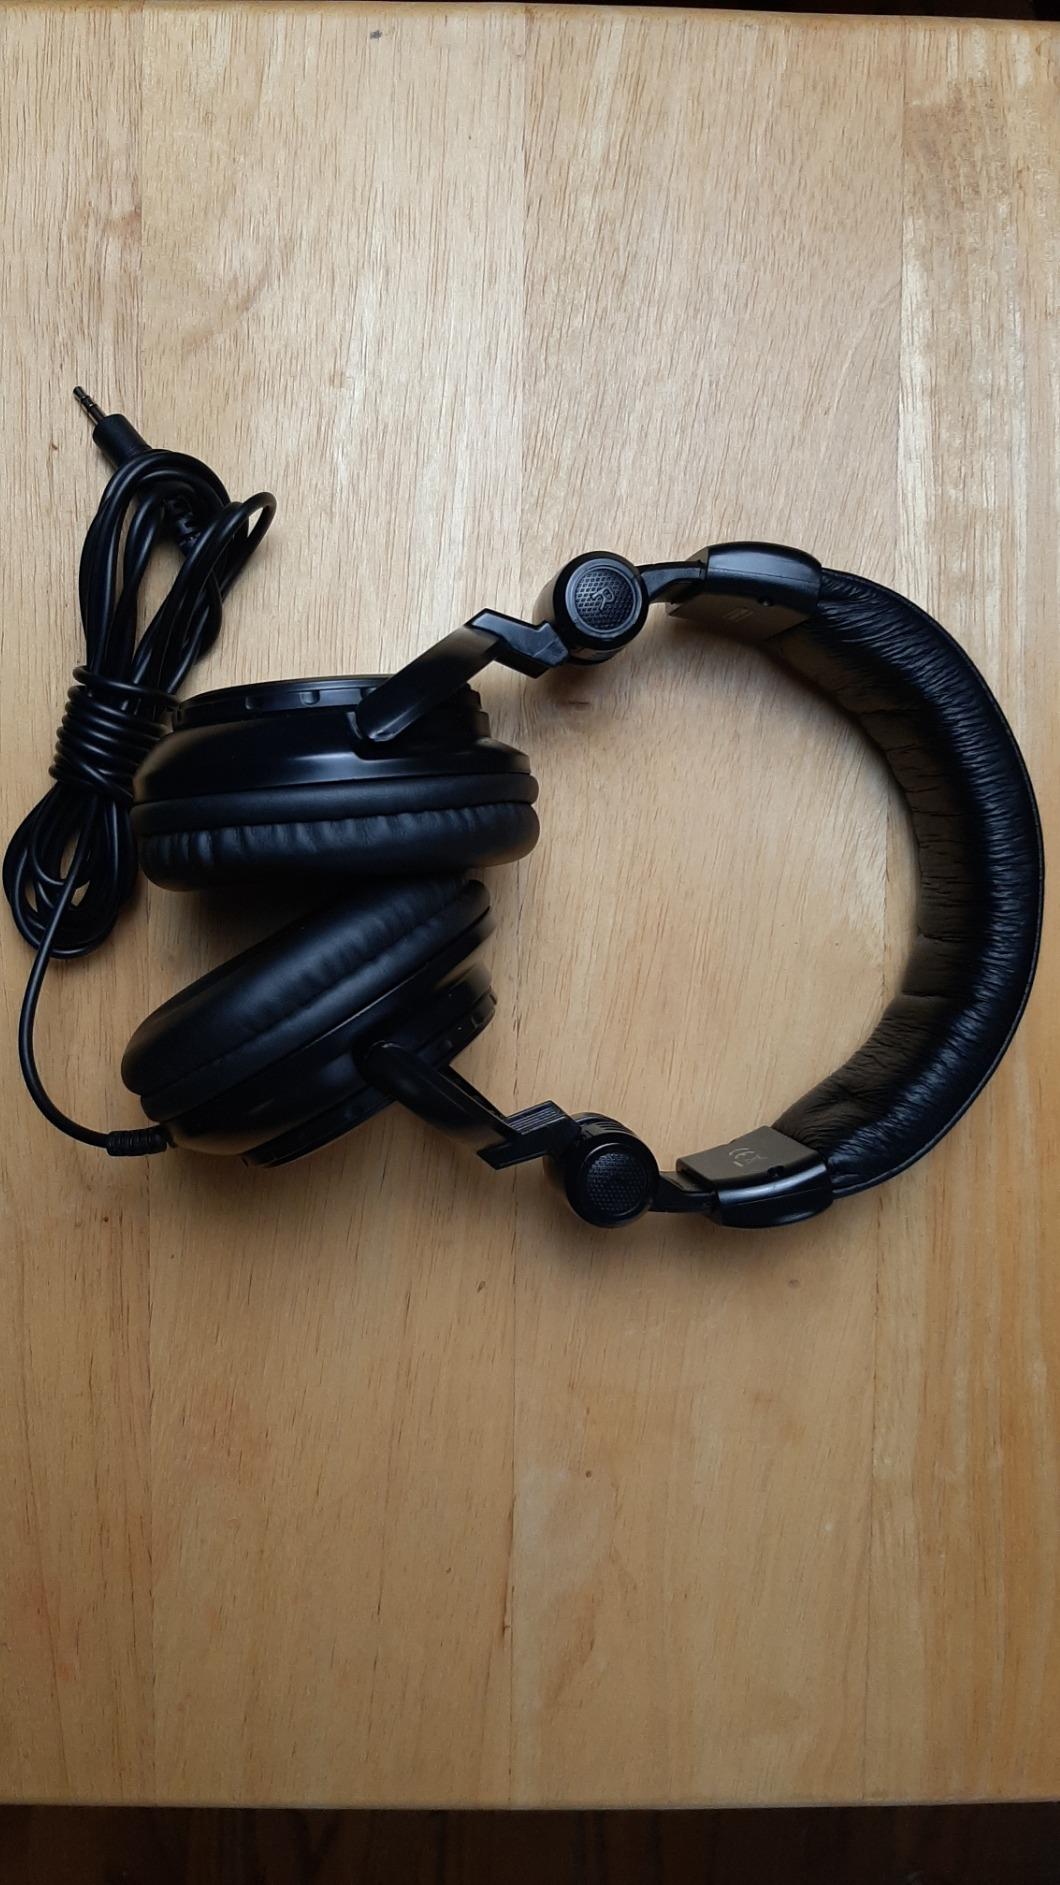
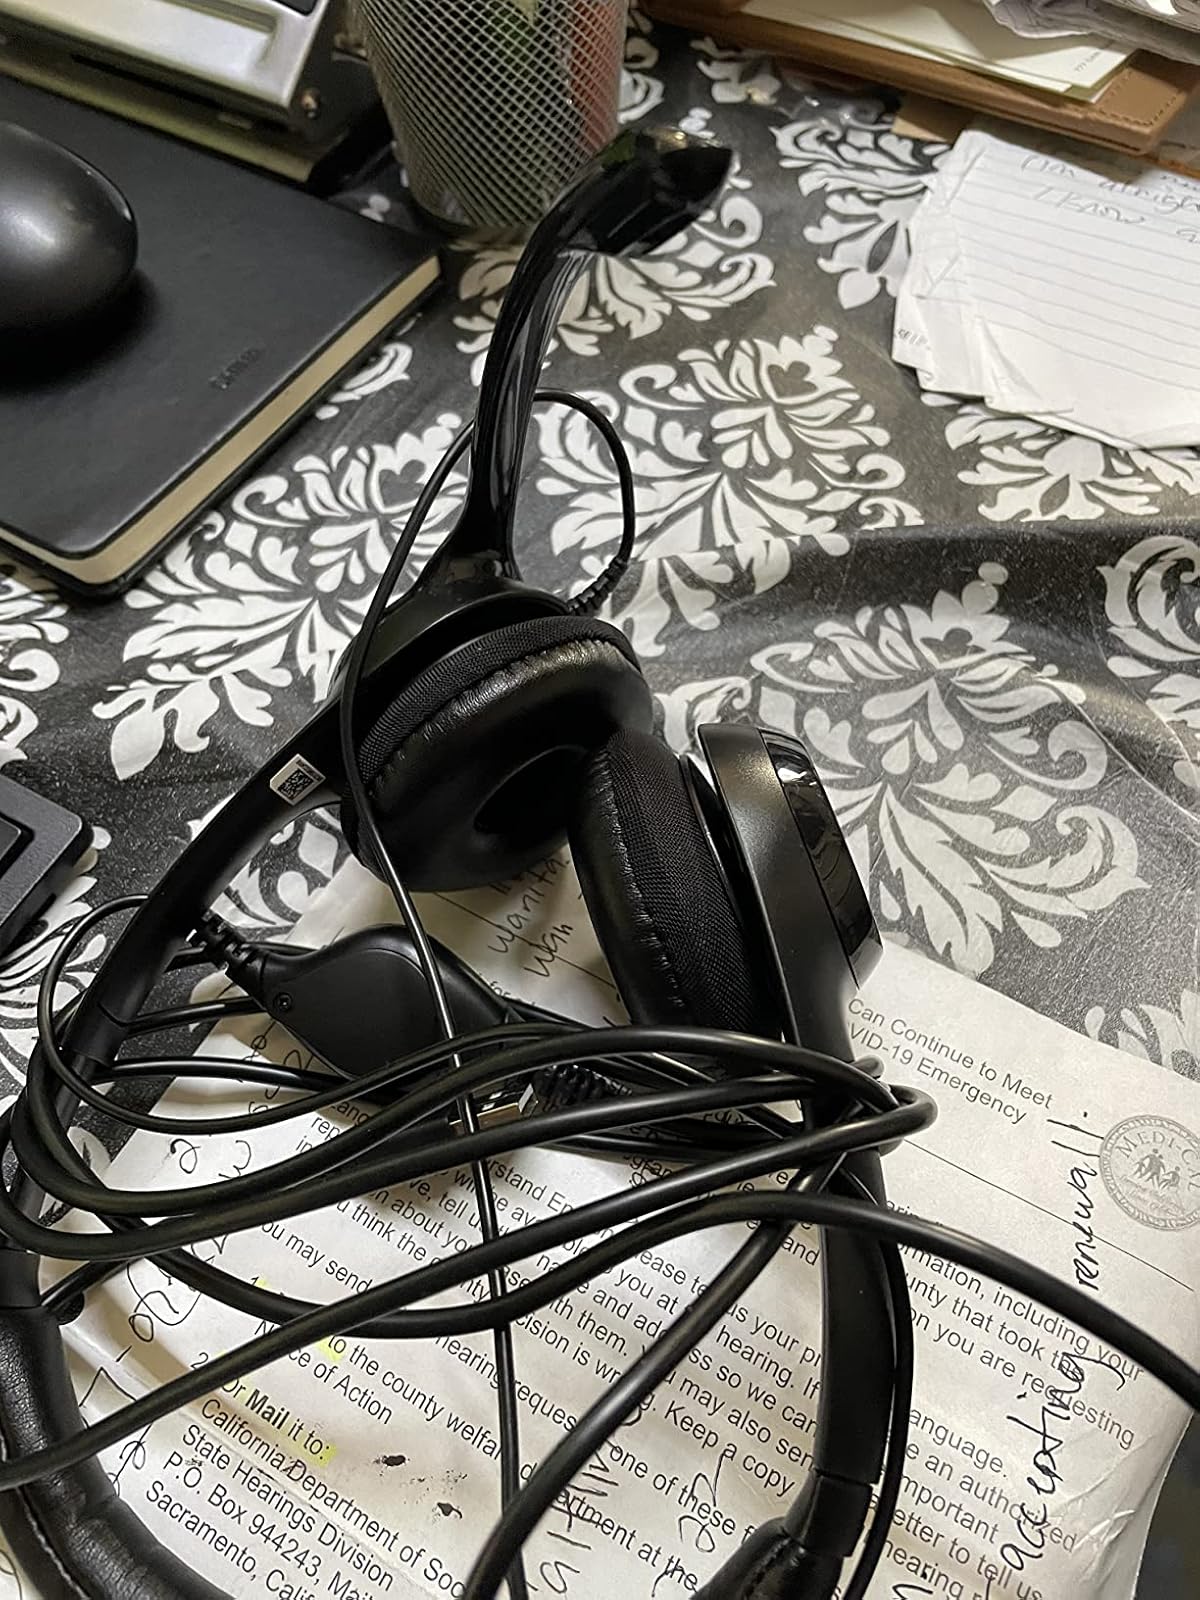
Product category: headphones
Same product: no